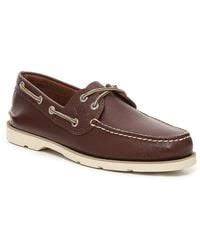
Label: Boat